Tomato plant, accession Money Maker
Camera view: tilt-top (135 deg); turntable rotation: 270 degrees
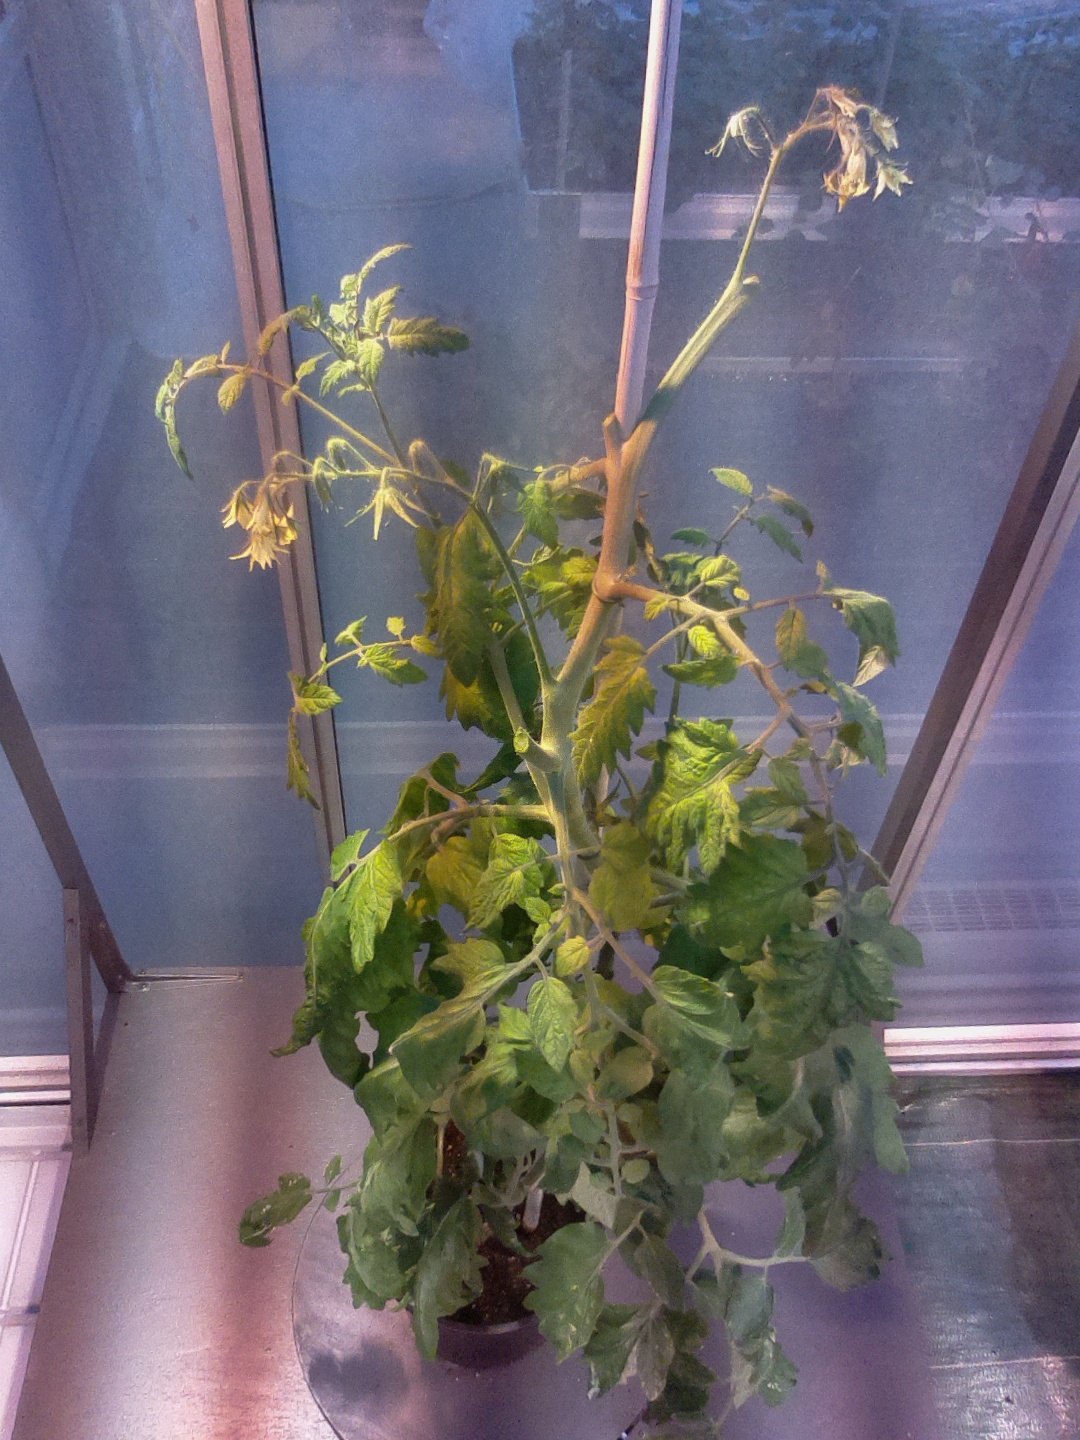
BBCH growth stage 72: 20%-30% of final fruit size